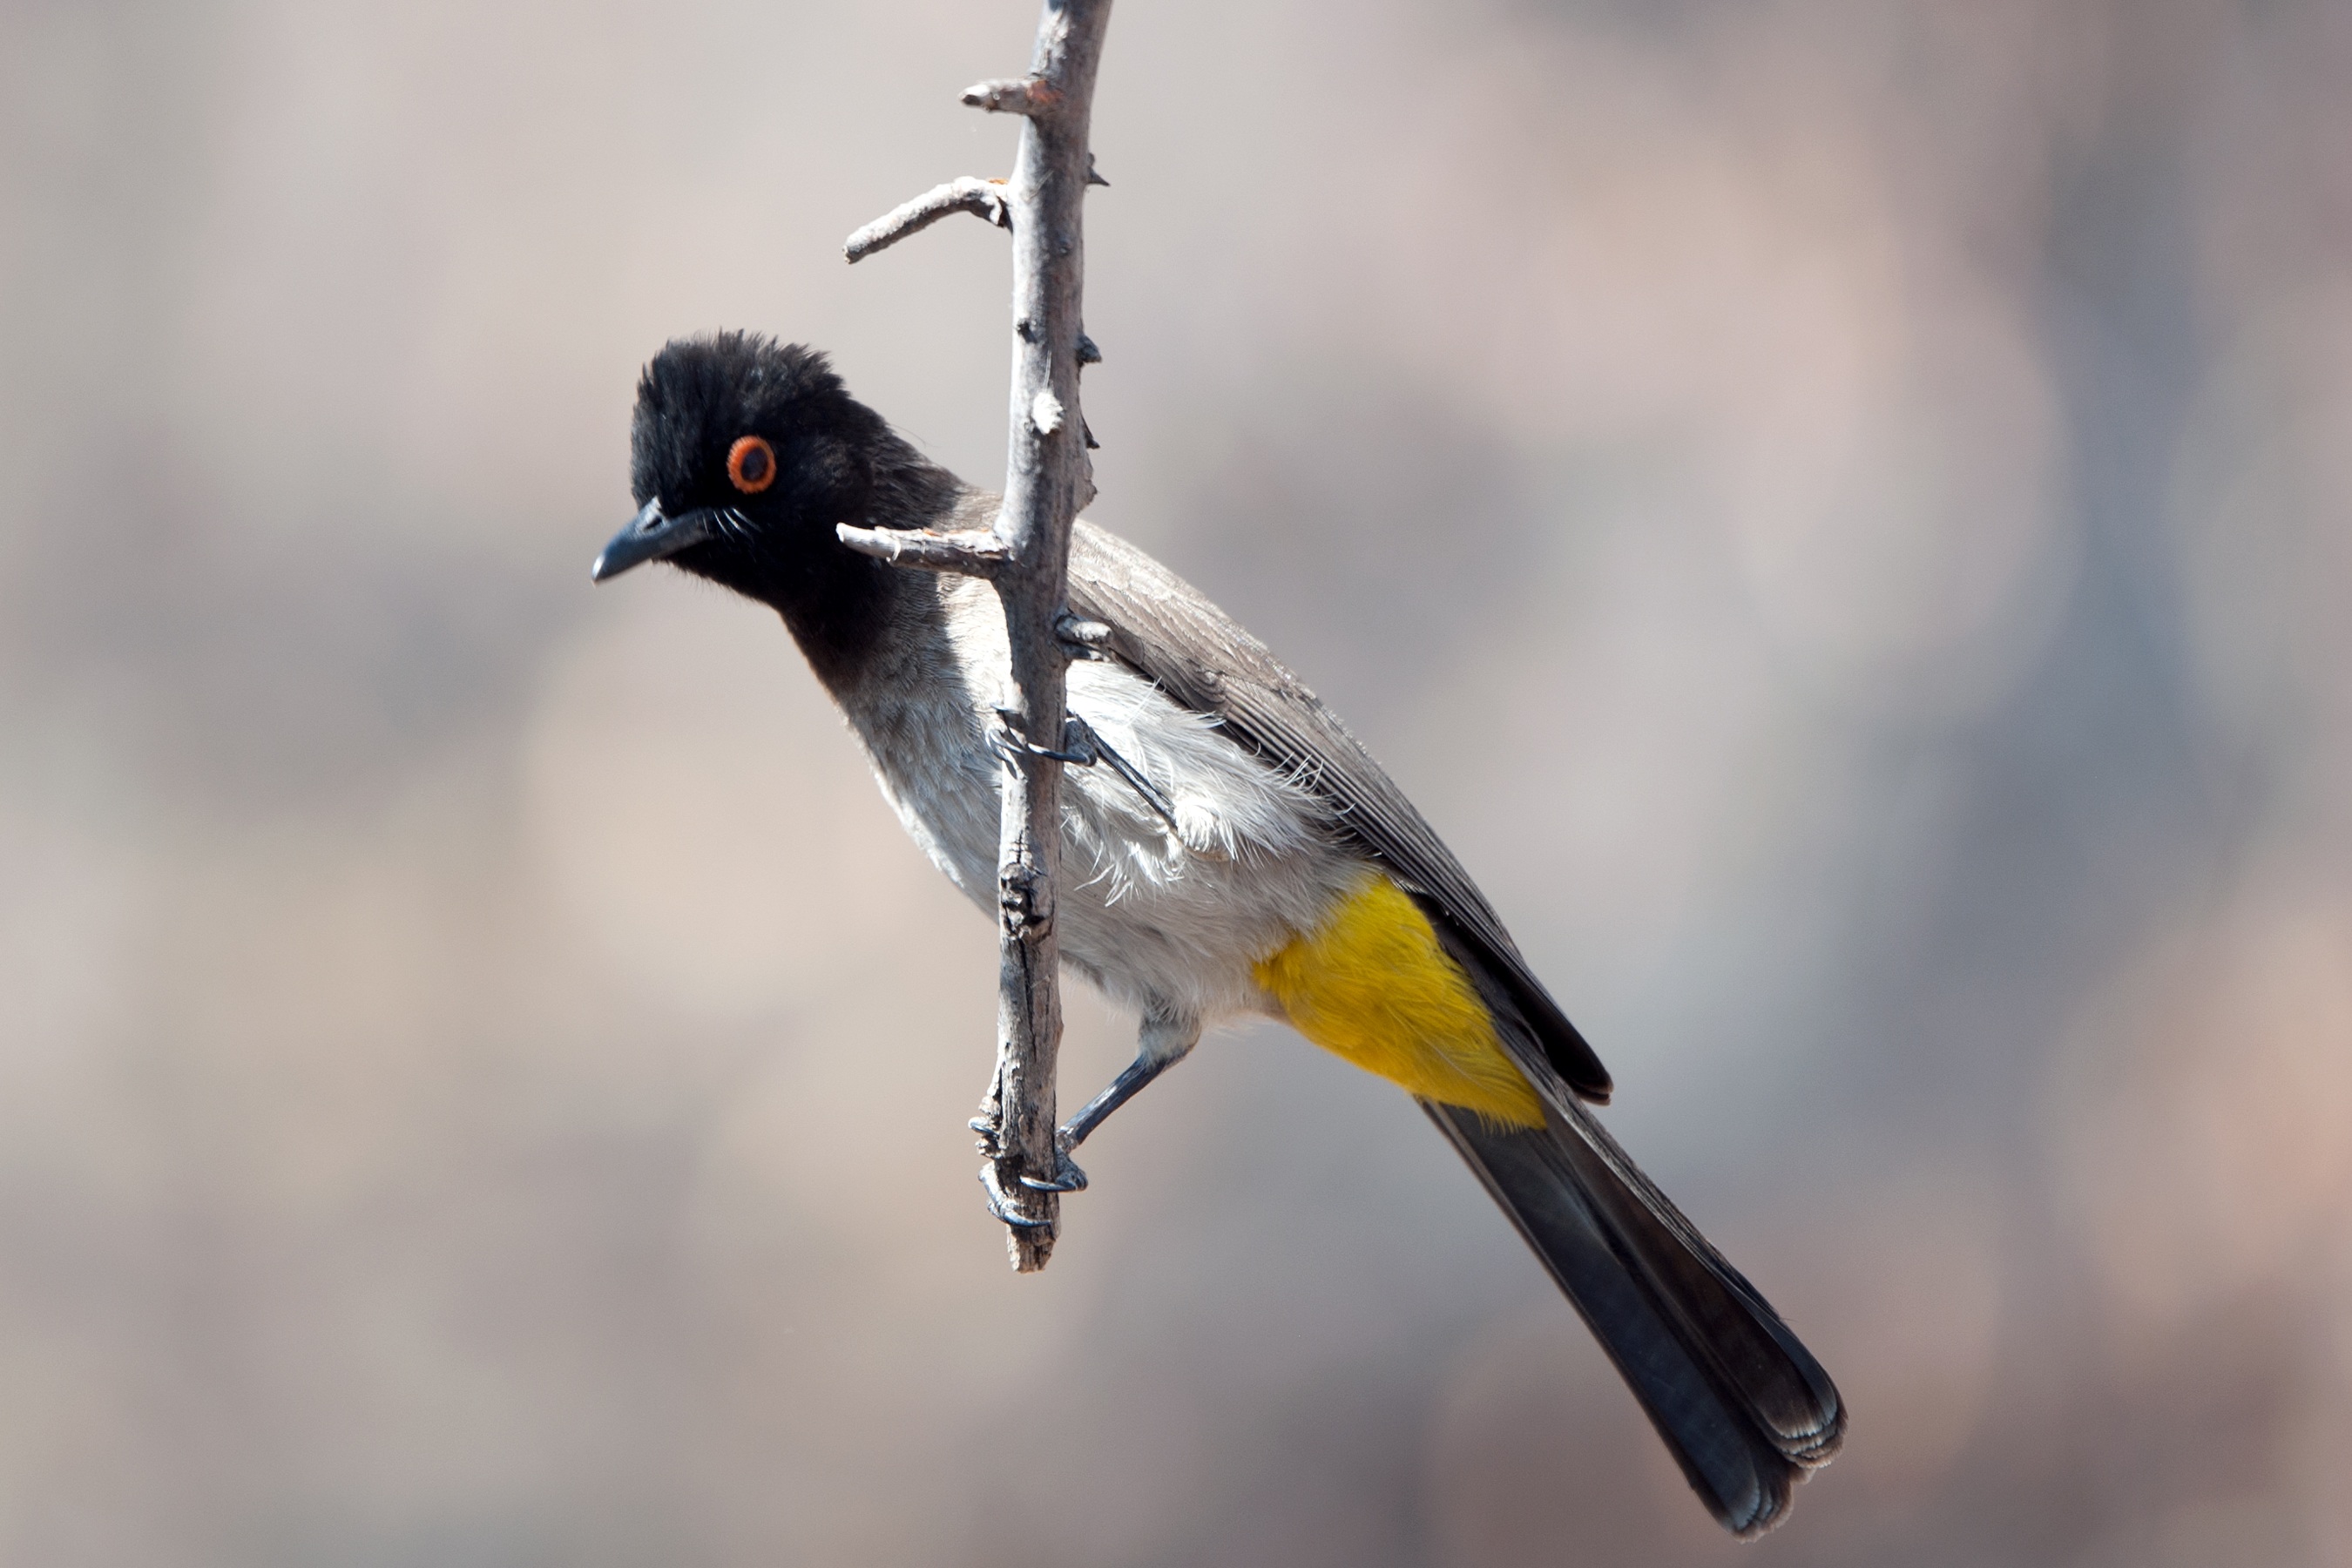
nature, branch, bird, wing, animal, wildlife, beak, fauna, vertebrate, finch, namibia, perching bird, bada, mask bada